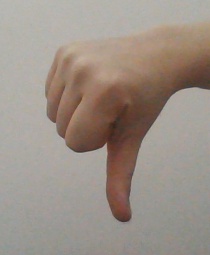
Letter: waw